John 3:7 (sign)

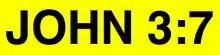
The "JOHN 3:7 sign". "Do not marvel that I said to you, ‘You must be born again.’"

A sign with the legend "JOHN 3:7" was often seen at Gaelic games stadiums in Ireland. It referred to a verse in the Gospel of John and for over two decades was displayed by fan Frank Hogan during matches.